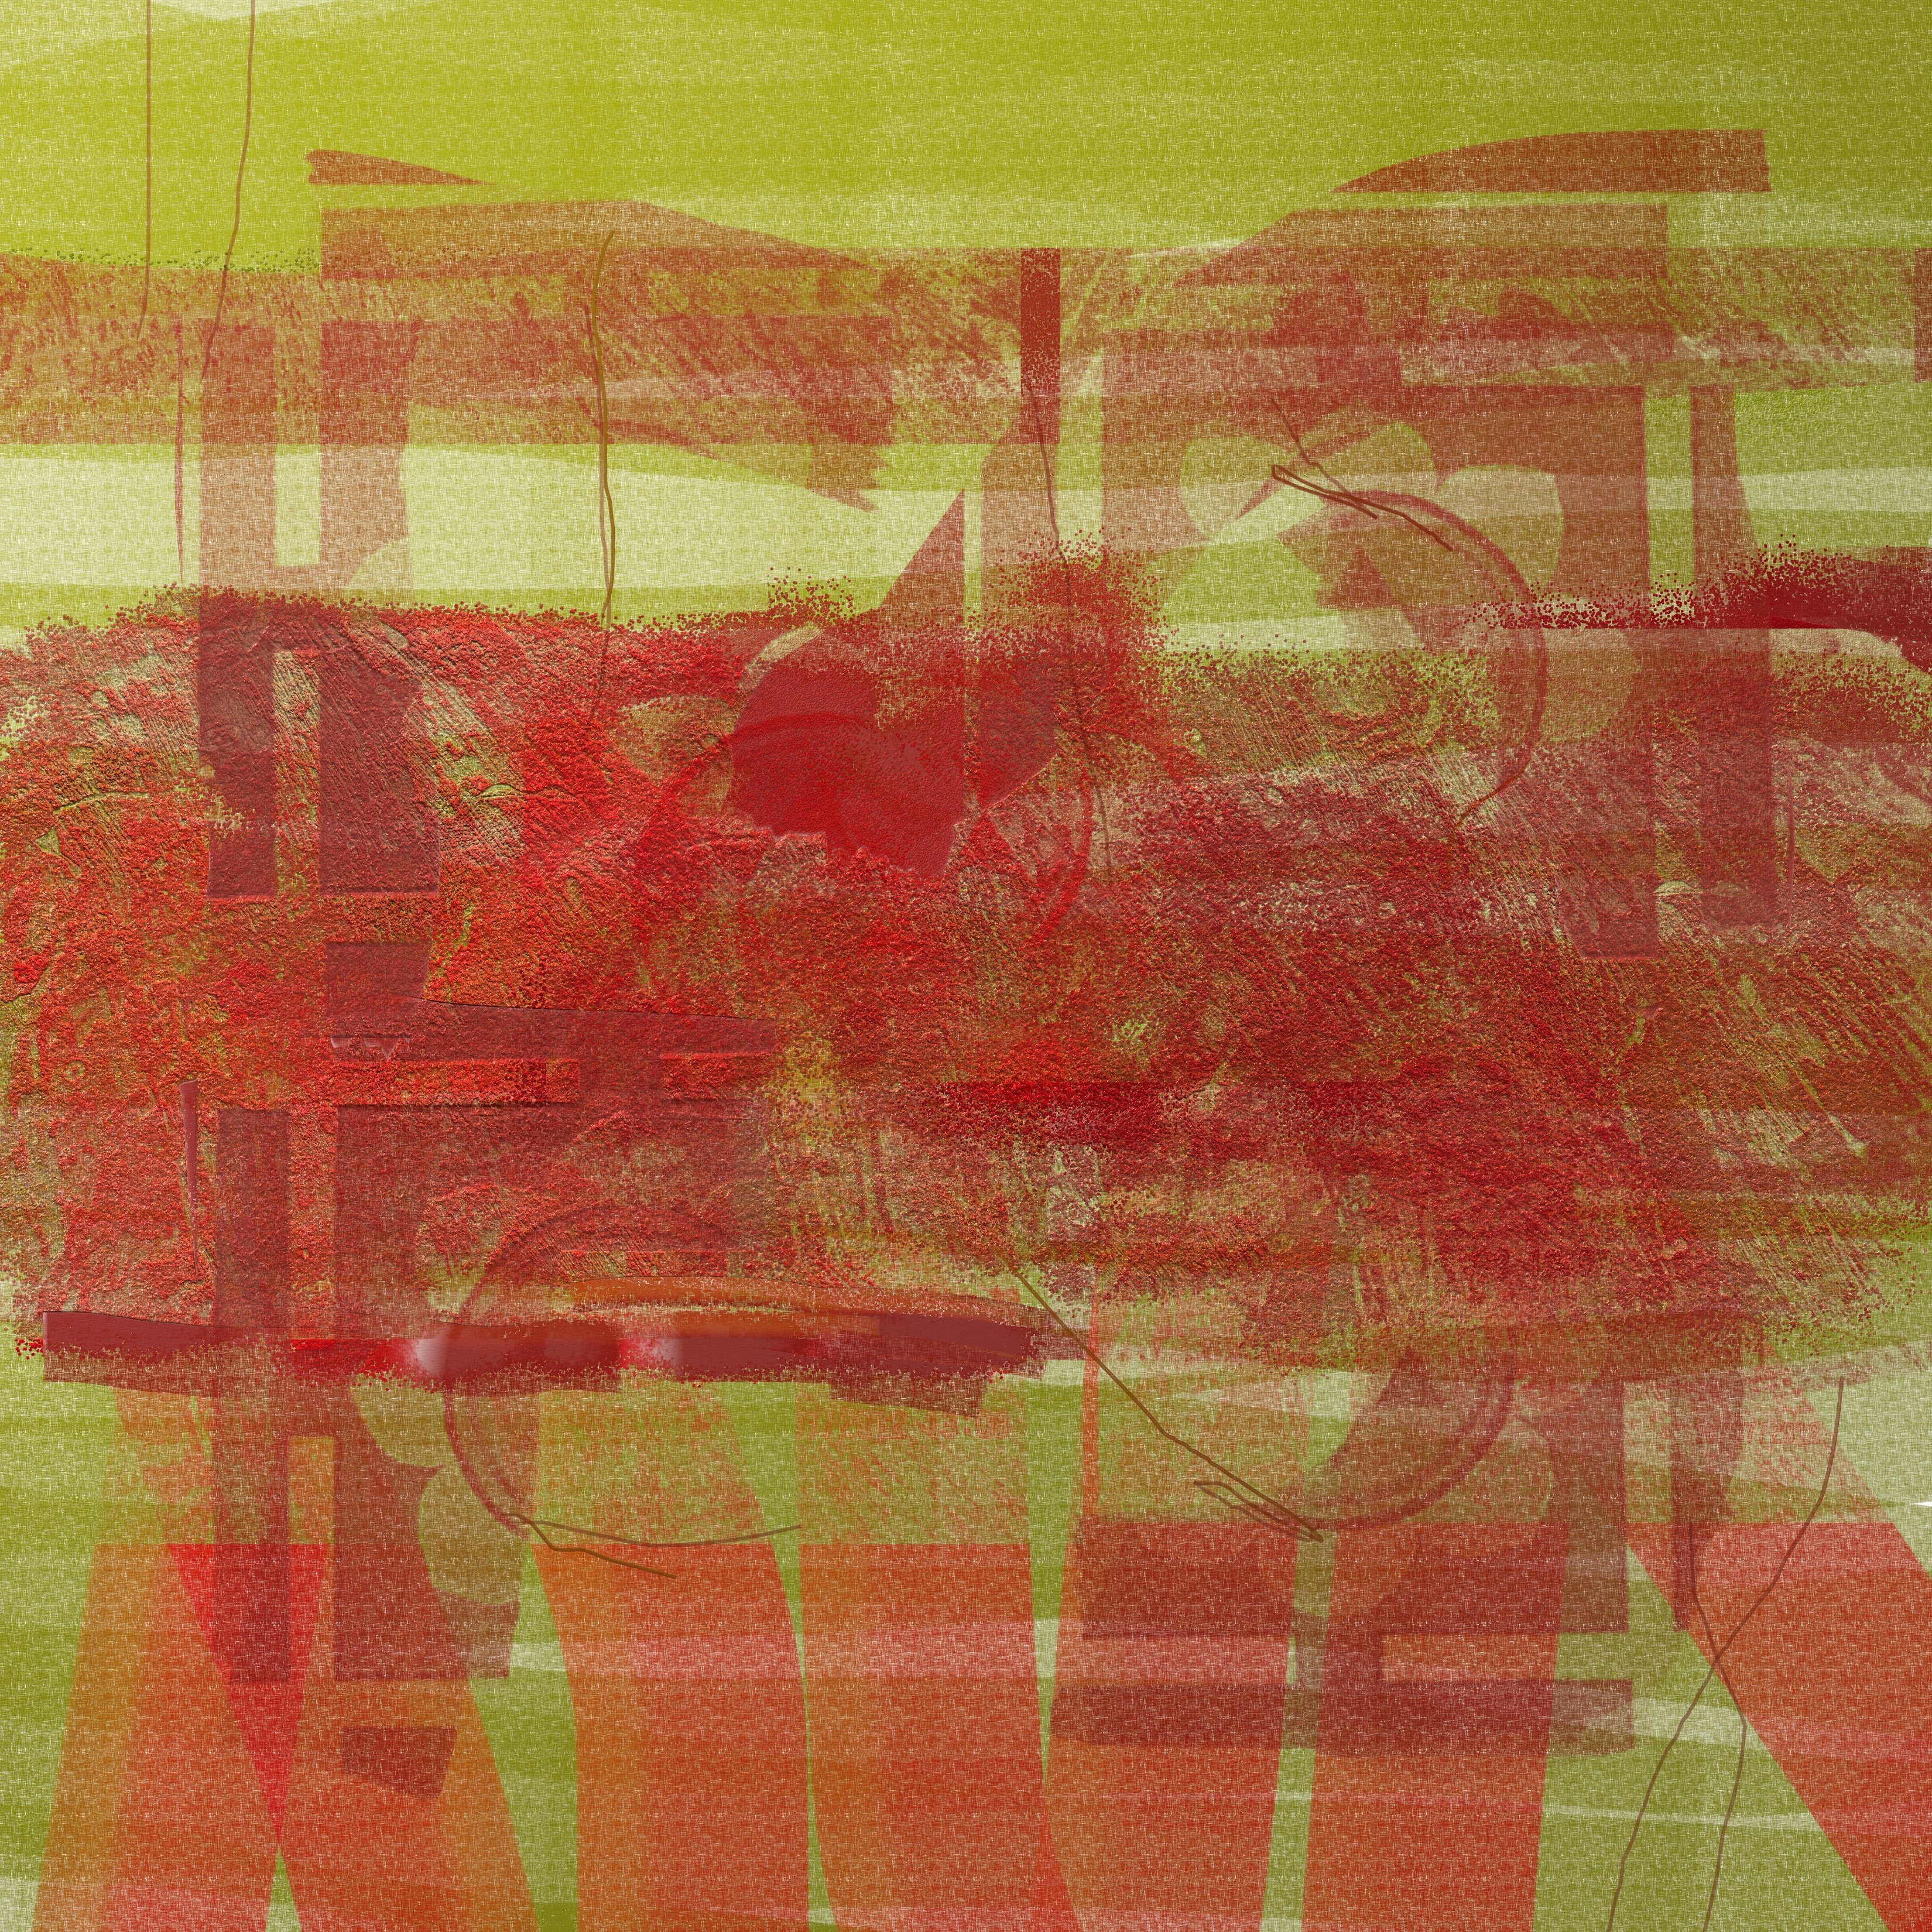
texture, pattern, line, red, painting, art, illustration, modern art, wall decoration, flooring, digital painting, acrylic paint, abstract painting